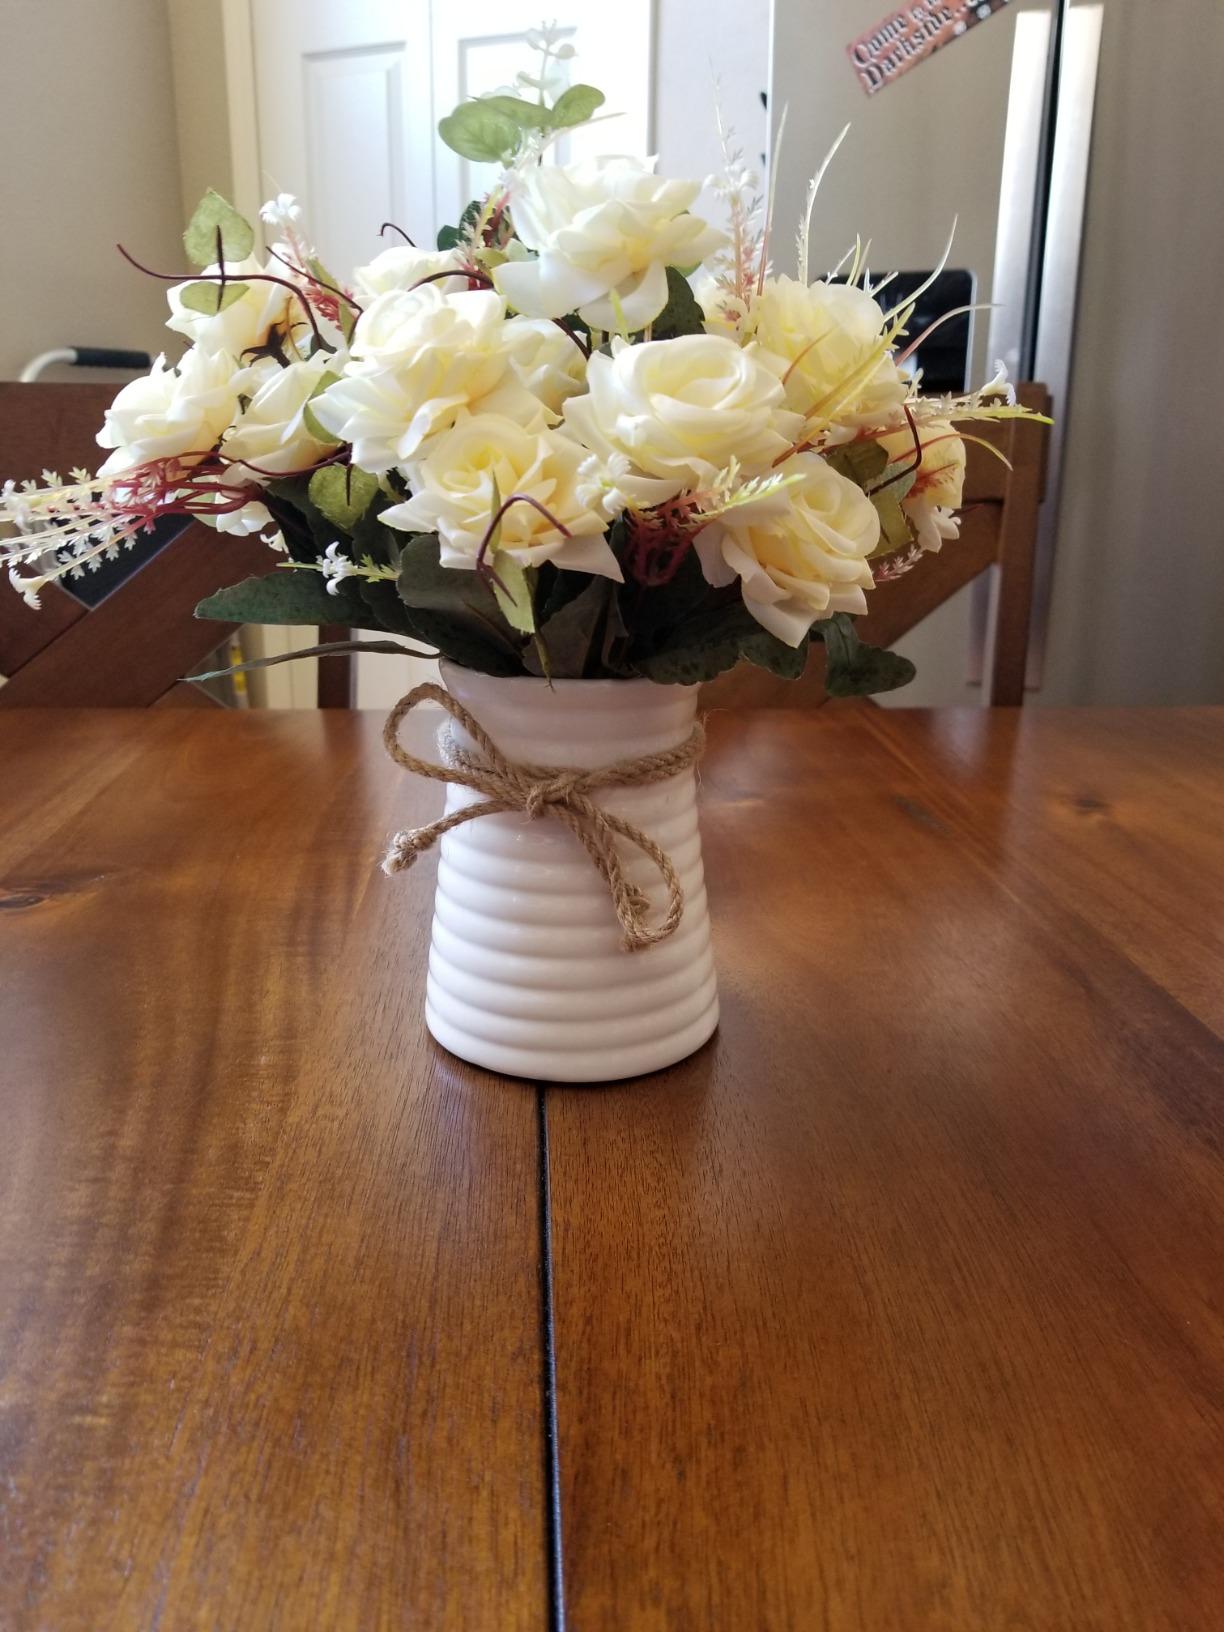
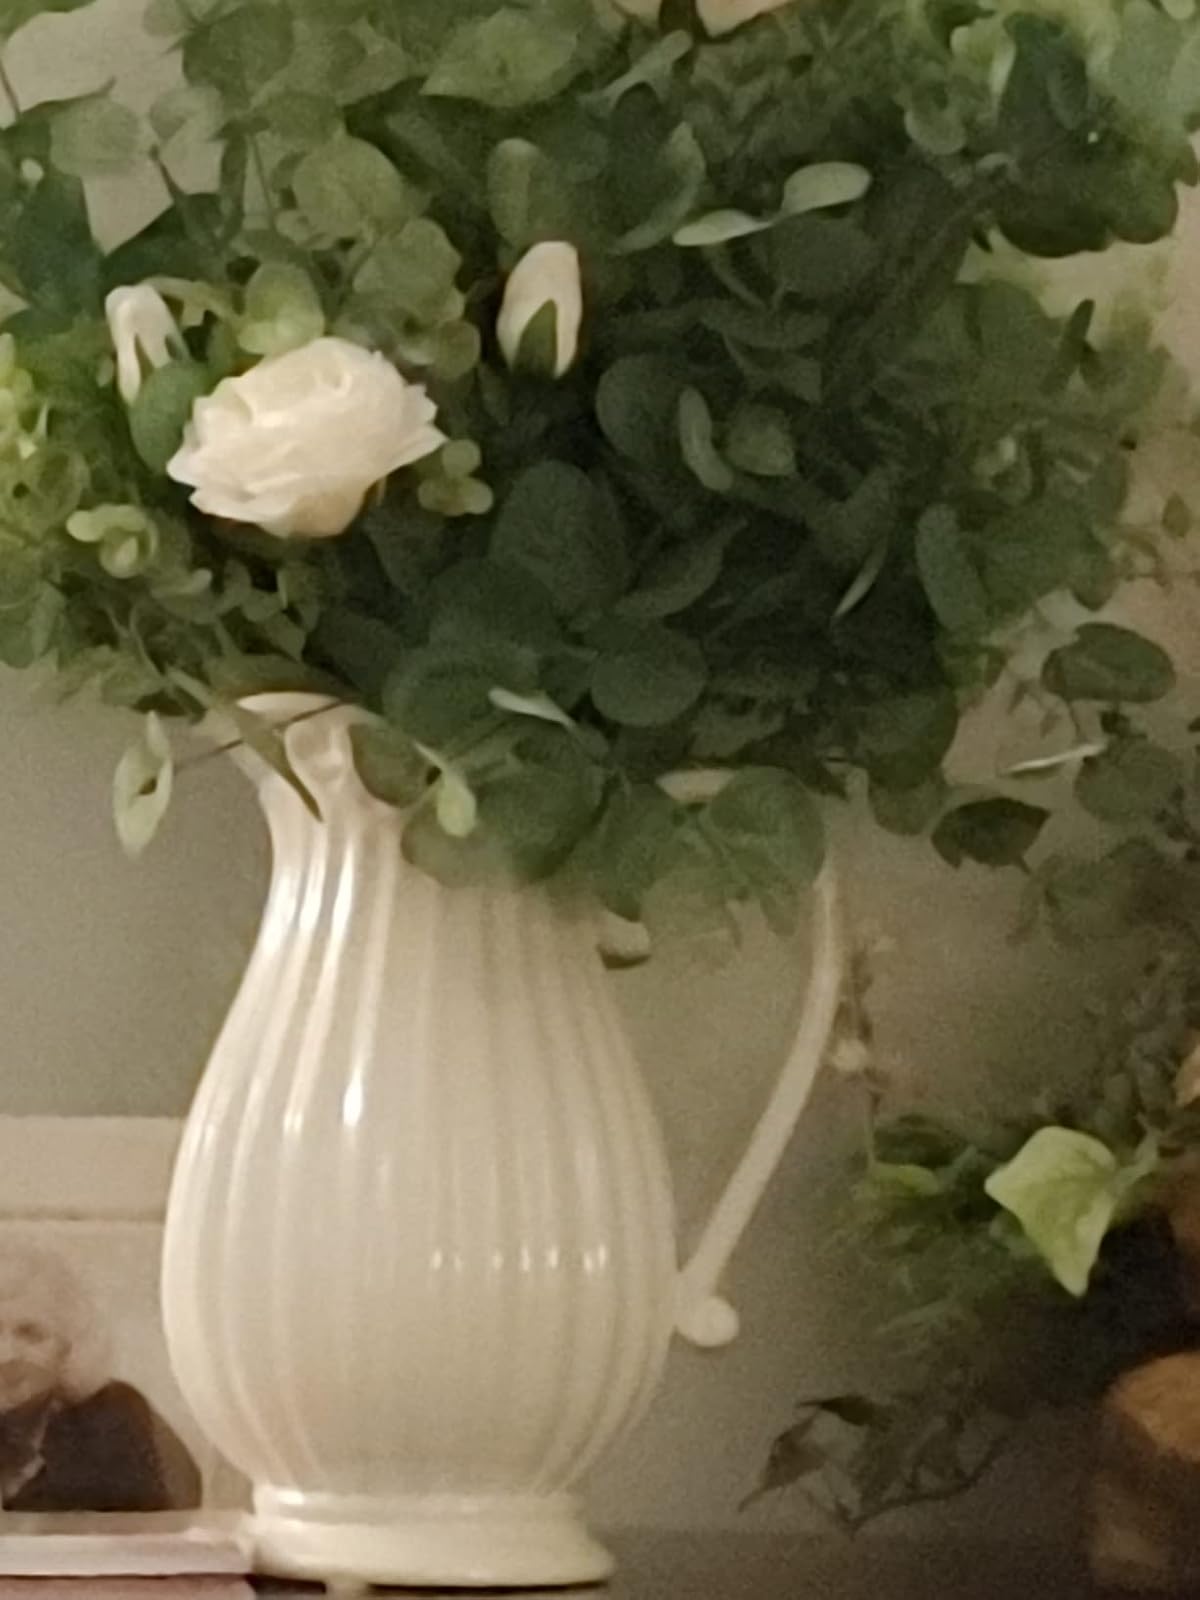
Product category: vase
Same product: no